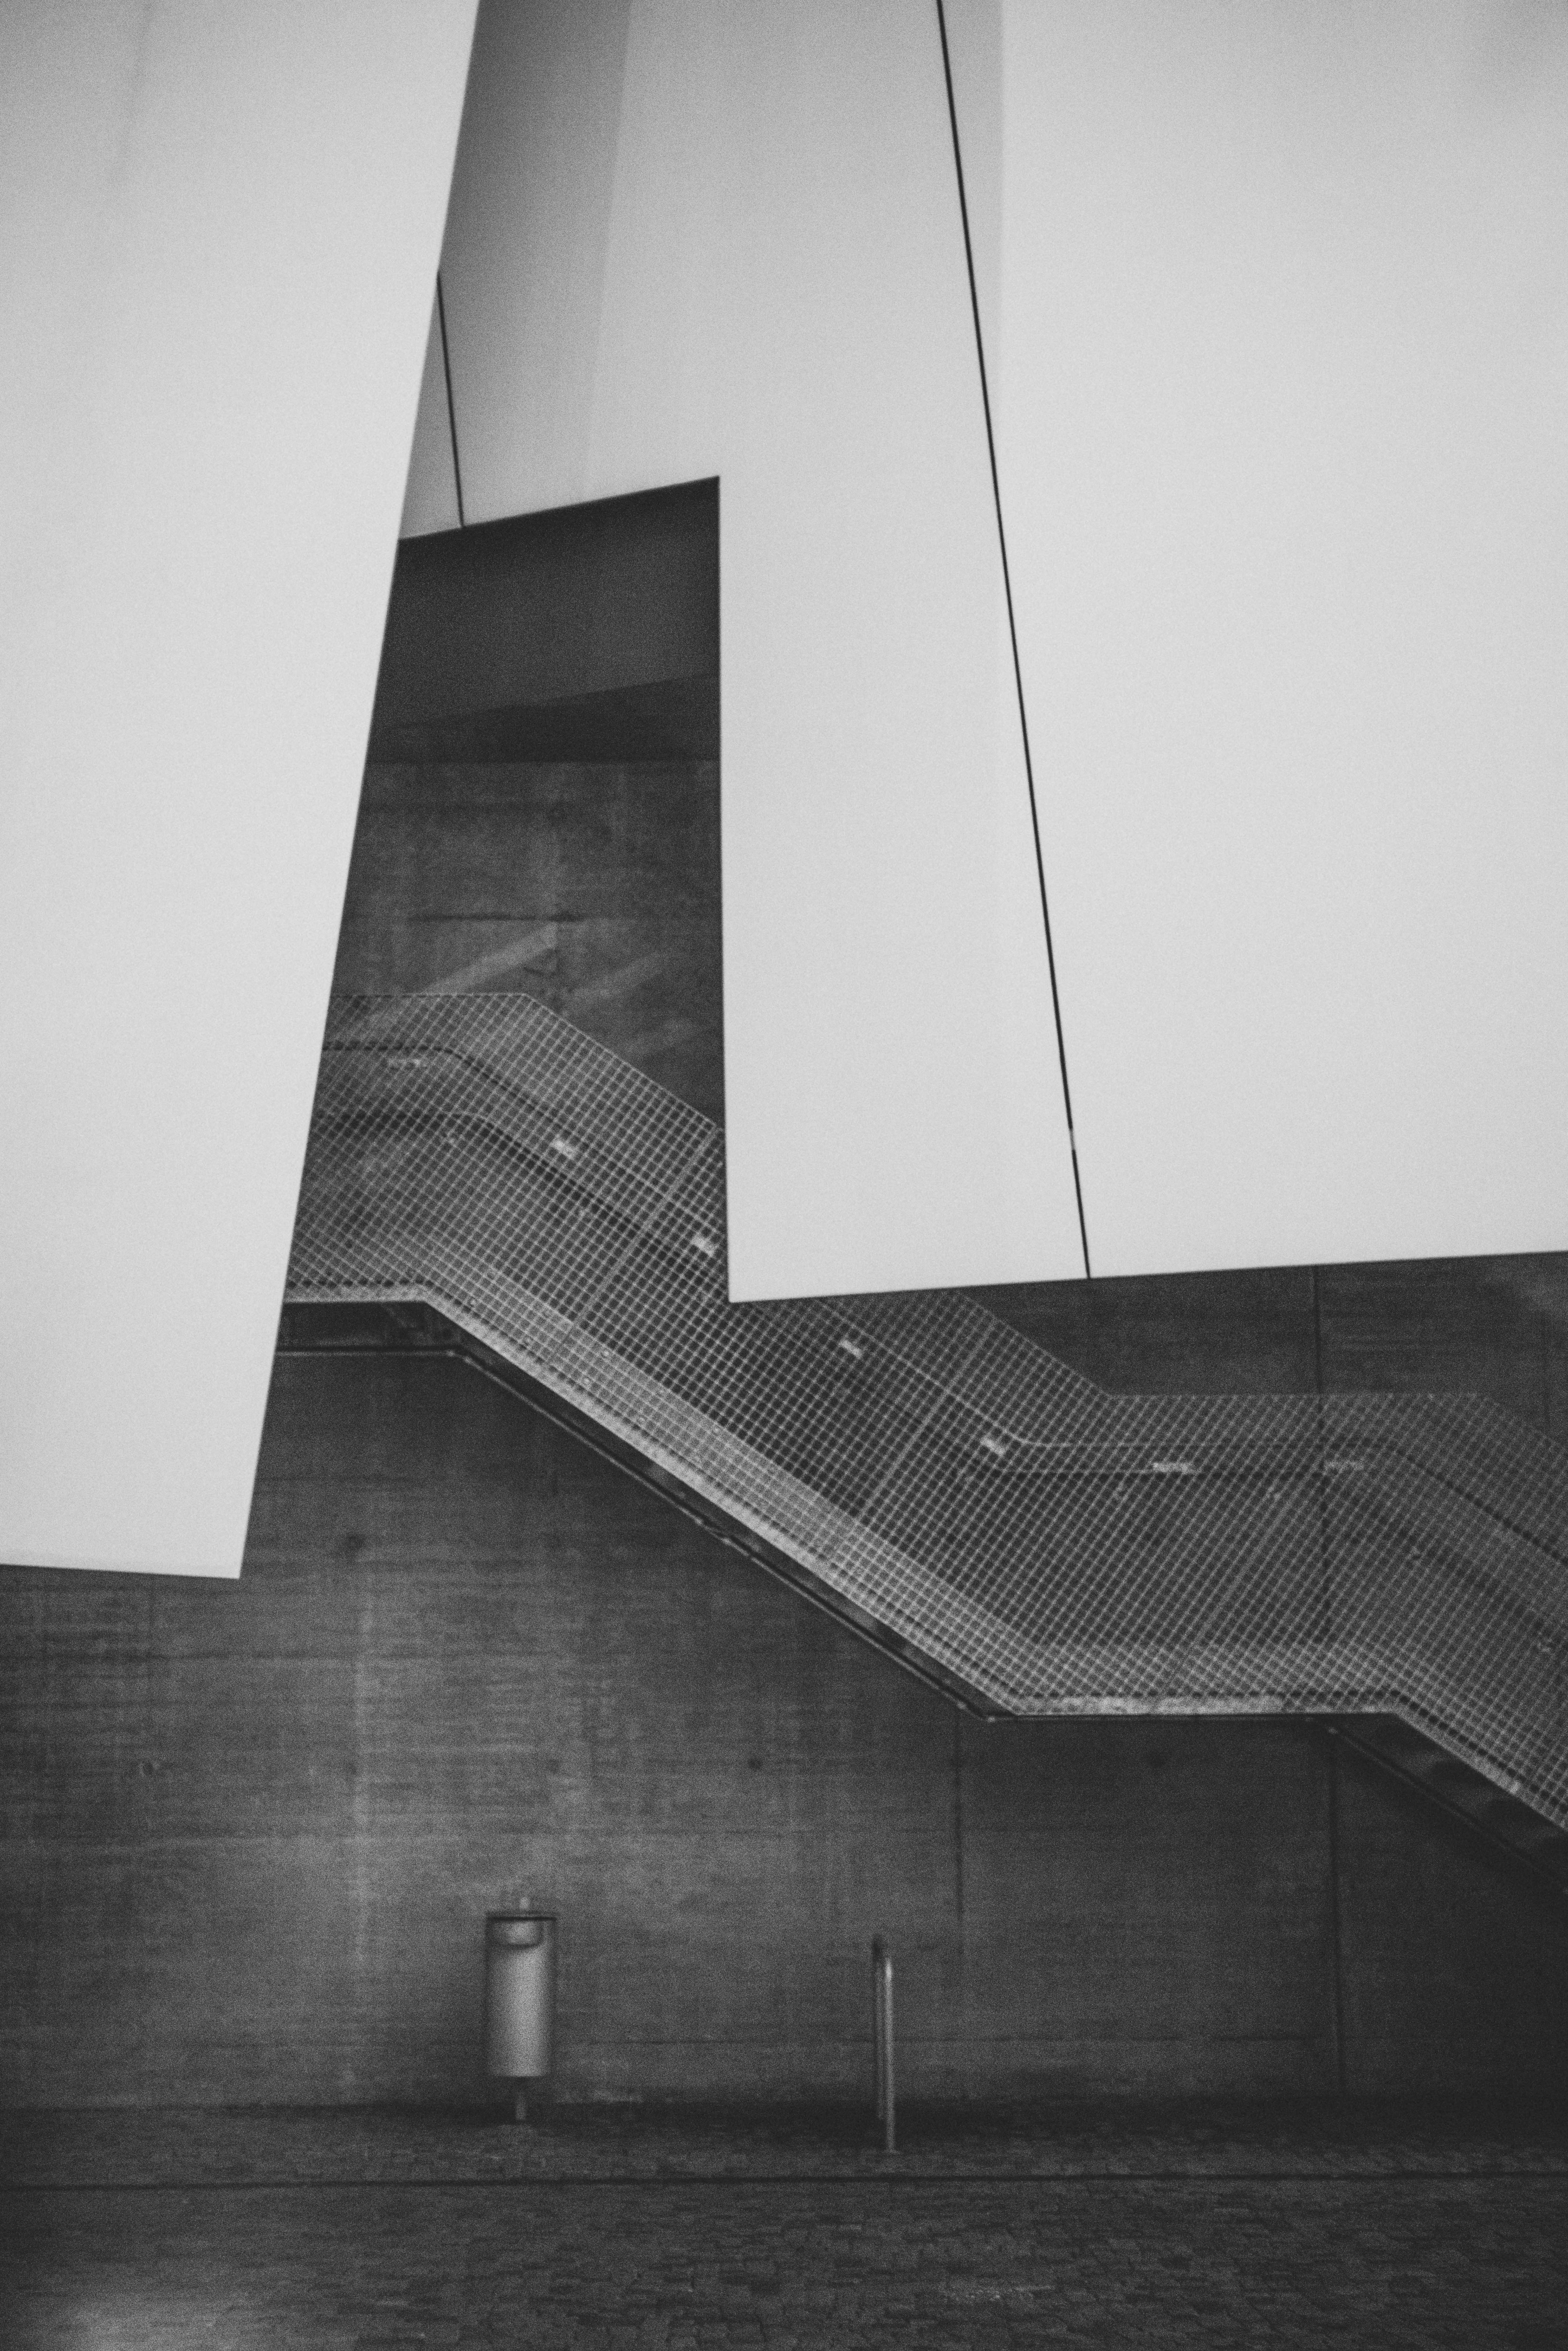
light, abstract, black and white, architecture, wood, white, street, vintage, retro, house, line, color, darkness, black, monochrome, north, art, mono, 50mm, design, symmetry, wallpaper, germany, deutschland, kunst, sony, alpha, shape, leica, summicron, strase, architektur, abstrakt, stralsund, mecklenburg, monochrom, 7rii, vorpommern, monochrome photography